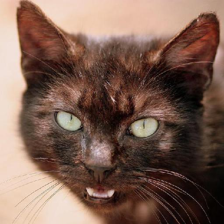
Label: animals